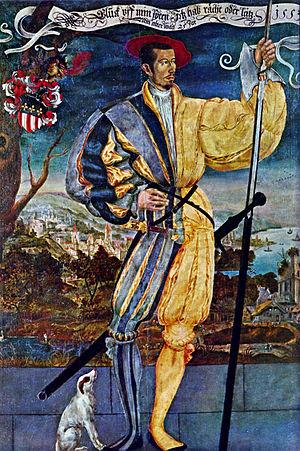
Niklaus Manuel, surnommé Deutsch, était un dramaturge, peintre, dessinateur, graveur, réformateur et homme d'État suisse.